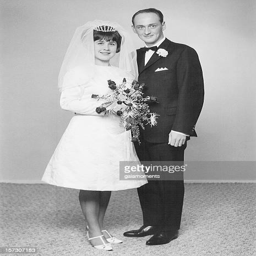
retro portrait of a just married couple at the wedding